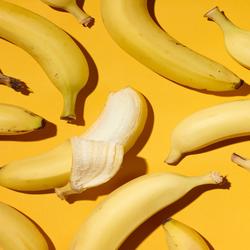
Label: Banana